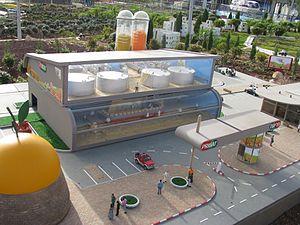
Parc Mini-Israël - maquette de l'usine ""PRIGAT"" (jus de fruits) עברית: דגם מפעל פריגת בקיבוץ גבעת-חיים, Original Image Name:נופי ישראל במיני ישראל, Location:לטרון"